Librarians in popular culture

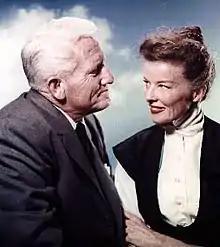
Katharine Hepburn and Spencer Tracy in a publicity shot for "Desk Set".

According to Ann Seidl, director of the documentary "The Hollywood Librarian", librarians in film are often portrayed as meek, timid, and unassertive in nature. After indexing hundreds of appearances of librarians in film, she found that "the shorter the reference to a librarian in a film, the worse the stereotype." Additionally, in an article looking at library stereotypes perpetrated in Hollywood movies, academic librarian Jennifer Snoek-Brown argued that films, as well as TV shows, often get "library call numbers wrong," but stated that "the usefulness, trustworthiness, and purpose of librarians" is often conveyed, and librarians in film are "becoming more ethnically diverse."